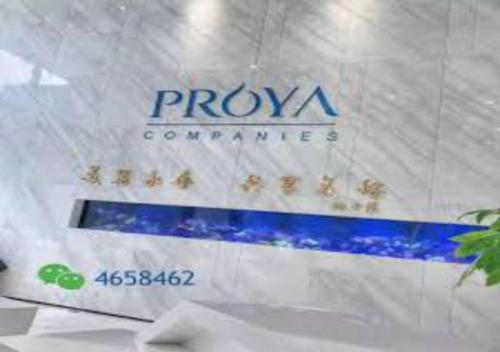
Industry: Necessities